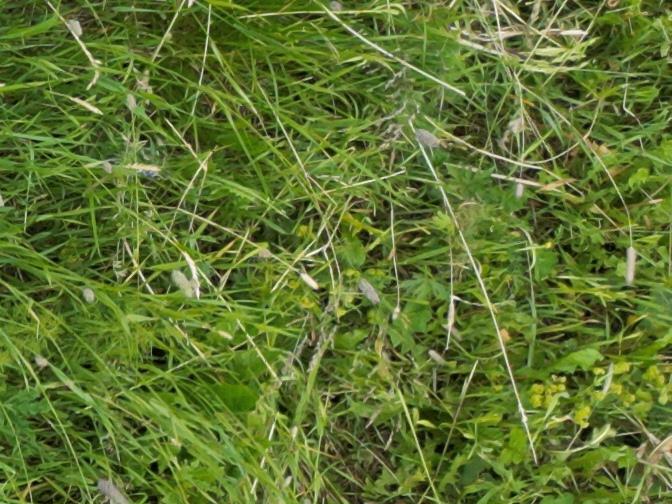
Flowers visible: yarrow flowers